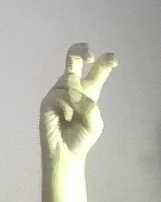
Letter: toot